Education in Ethiopia

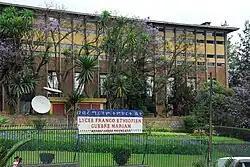
Lycée Guebre-Mariam, the French international school in Addis Ababa

Education in Ethiopia was dominated by the Ethiopian Orthodox Church for many centuries until secular education was adopted in the early 1900s. Prior to 1974, Ethiopia had an estimated literacy rate below 50% and compared poorly with the rest of even Africa in the provision of schools and universities. After the Ethiopian Revolution, emphasis was placed on increasing literacy in rural areas. Practical subjects were stressed, as was the teaching of socialism. By 2015, the literacy rate had increased to 49.1%, still poor compared to most of the rest of Africa.